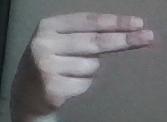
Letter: ain